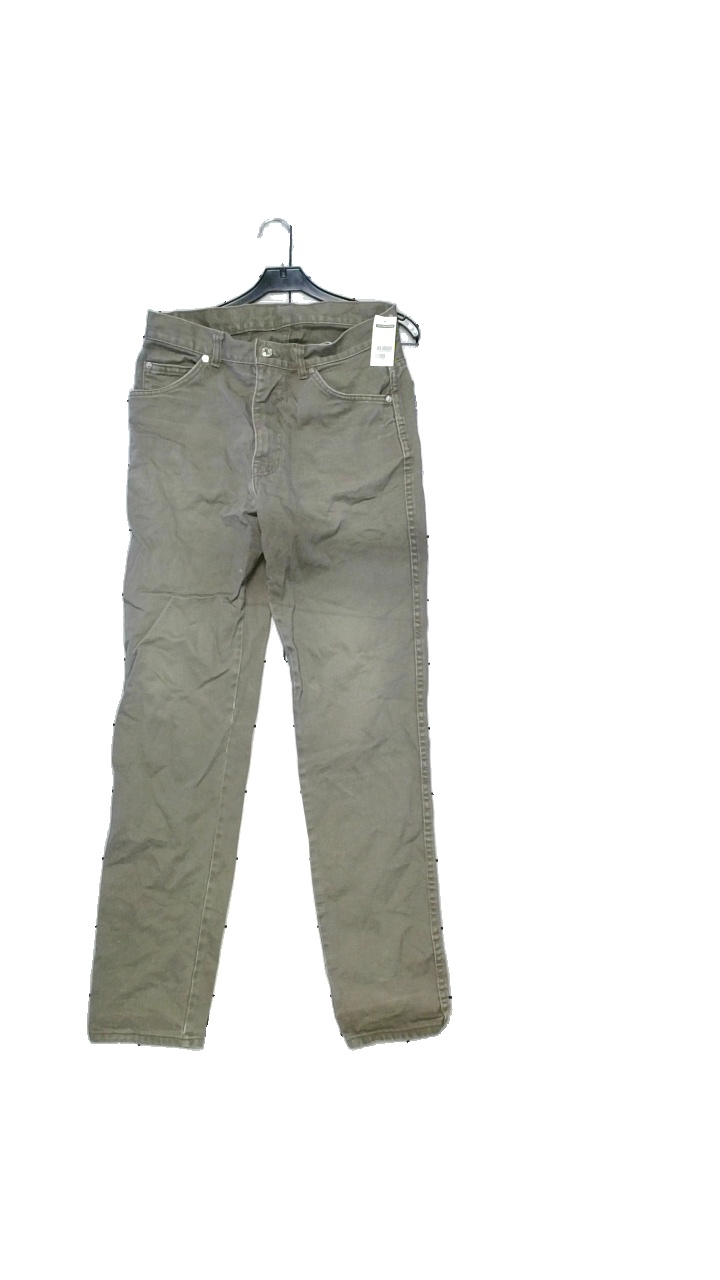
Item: Jeans (Unisex)
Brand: Levi's
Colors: Grey, Brown
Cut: Regular
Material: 100% cotton
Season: All
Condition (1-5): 4
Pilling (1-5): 4
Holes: Minor
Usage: Reuse
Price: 150-250